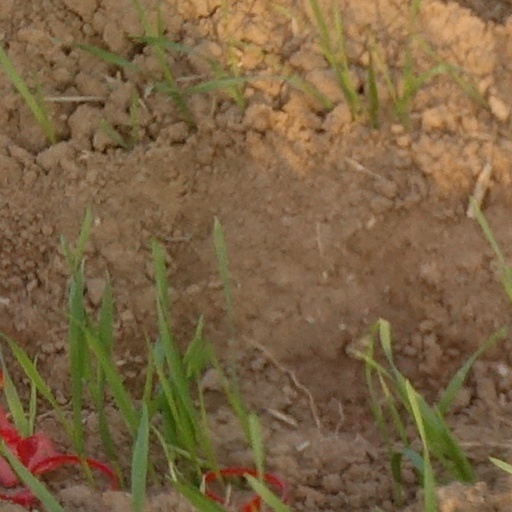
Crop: wheat